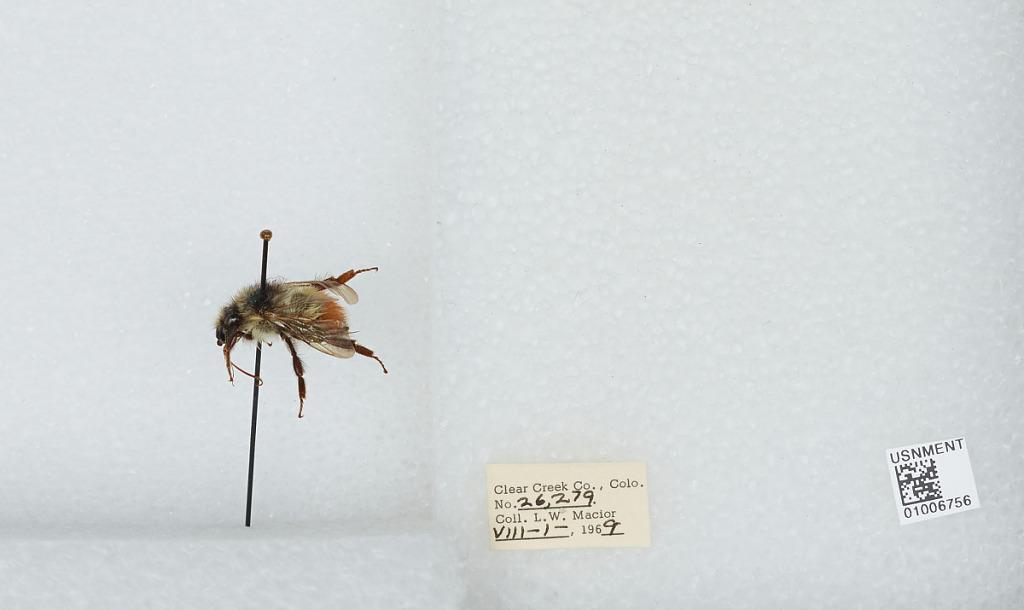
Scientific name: Bombus (Pyrobombus) flavifrons Cresson
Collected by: L. Macior
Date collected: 1969-8-1
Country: United States
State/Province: Colorado
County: Clear Creek
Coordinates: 39.69, -105.64